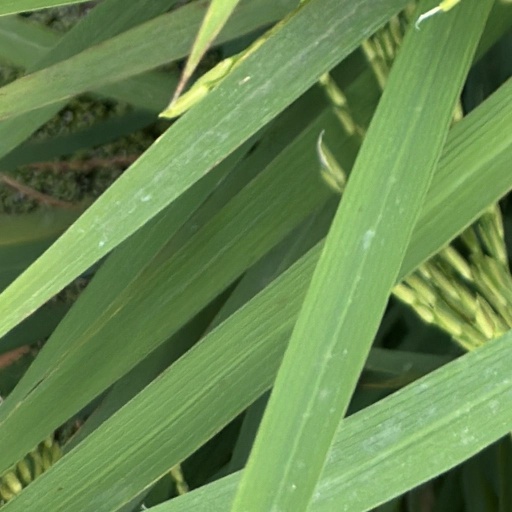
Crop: rice